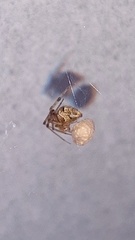
Species: Parasteatoda_tepidariorum